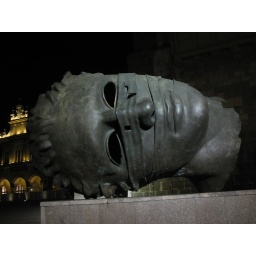
This can be found in the main market square in Krakow. The building in the background is the Sukiennice (The Cloth Hall)